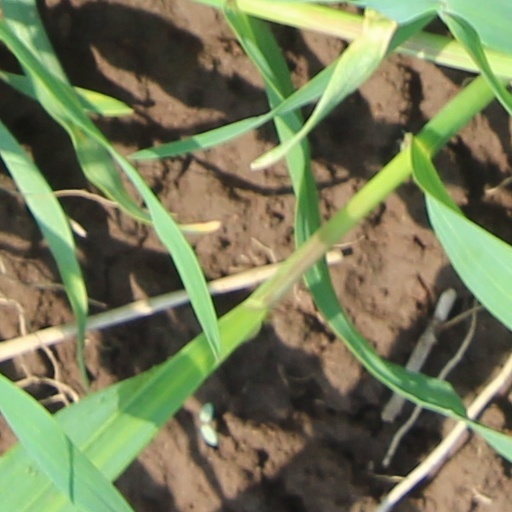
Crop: wheat